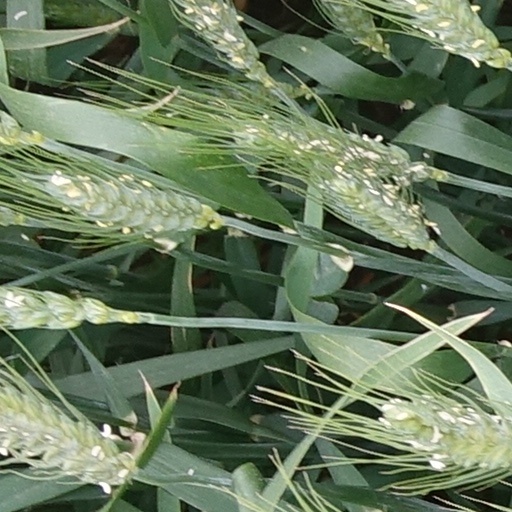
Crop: wheat